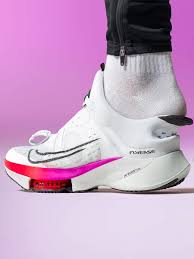
Label: Sneaker